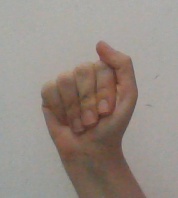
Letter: saad